Thuc-Quyen Nguyen

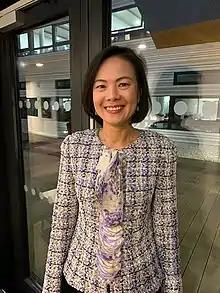
Professor Nguyen during a visit to the Maxwell Centre at the University of Cambridge

Thuc-Quyen Nguyen is Director and Professor at the Center for Polymers and Organic Solids (CPOS), and a professor of the Chemistry & Biochemistry department at the University of California Santa Barbara. Her research focuses on organic electronic devices, using optical, electrical, and structural techniques to understand materials and devices such as photovoltaics, LEDs, photodiodes, and field-effect transistors.